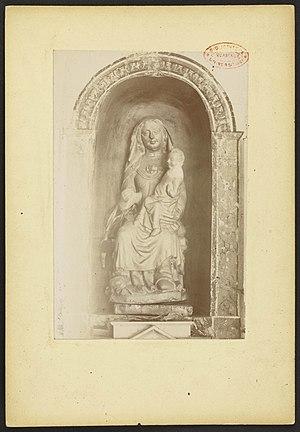
vierge et enfant